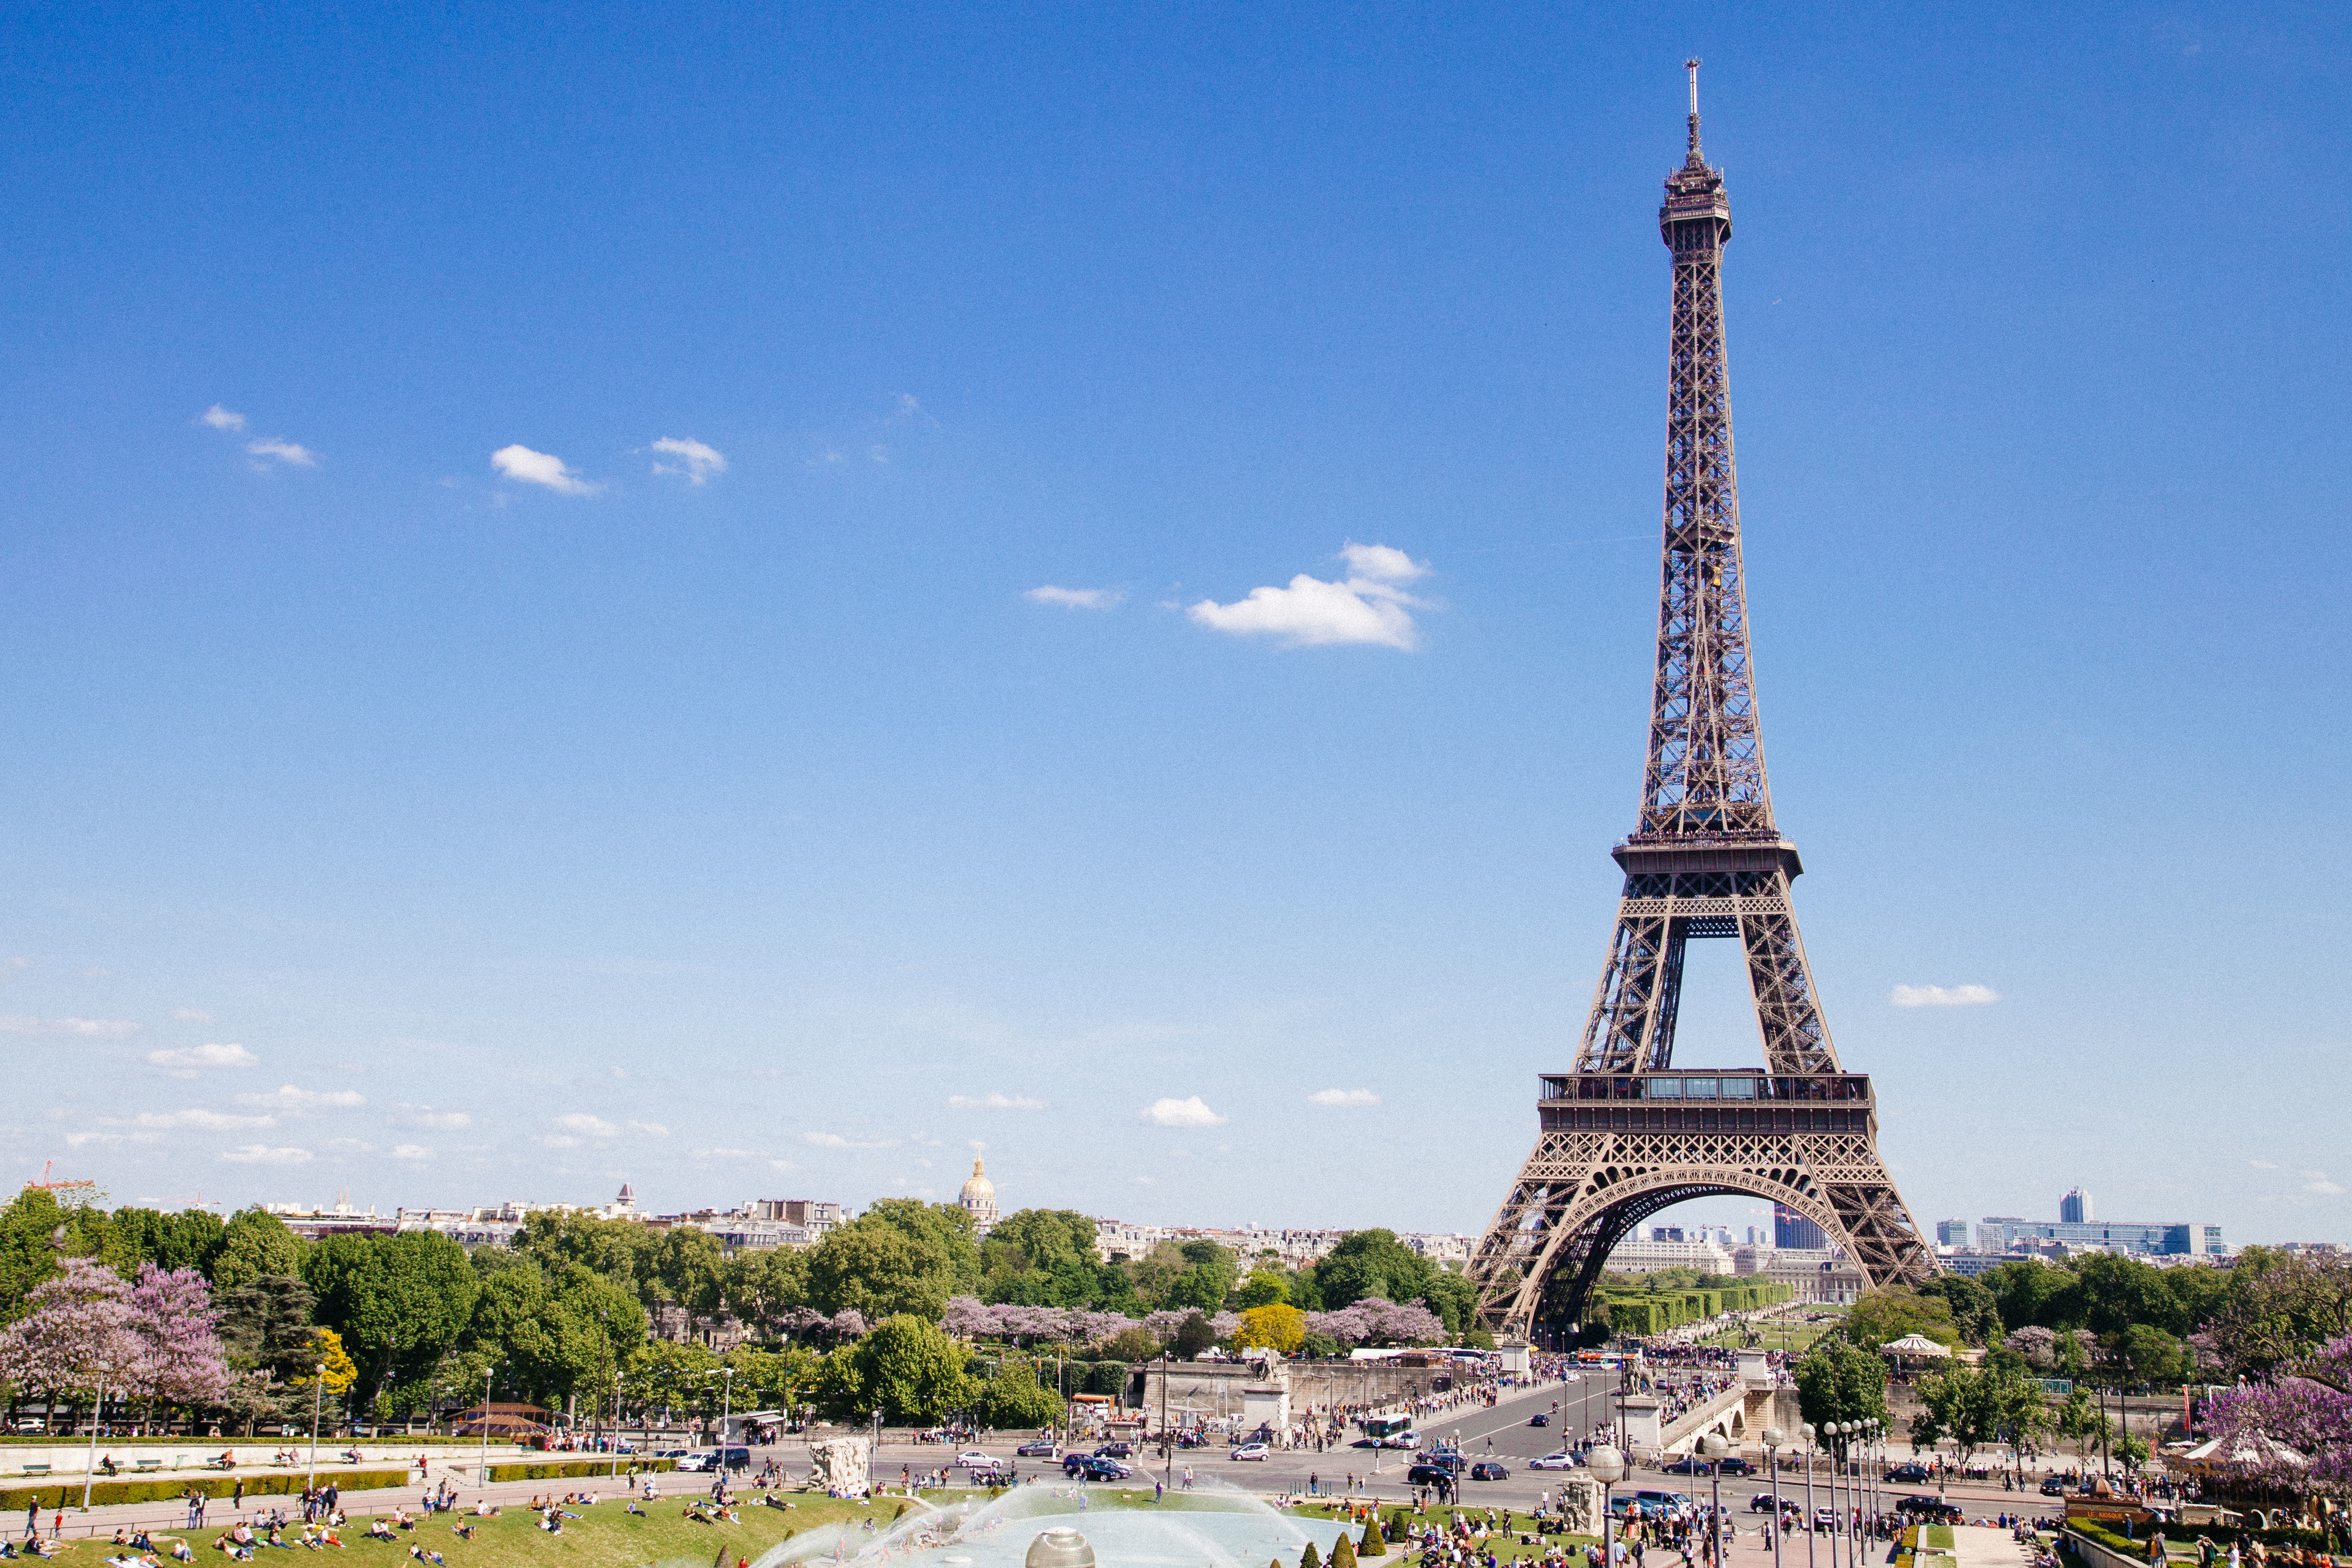
sky, city, eiffel tower, paris, monument, cityscape, panorama, france, tower, landmark, tourism, spire, tourist attraction, tours, historic site